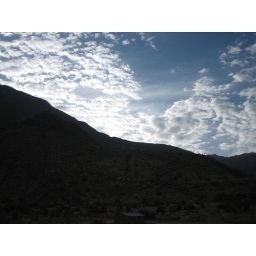
early morning clouds in colca canyon